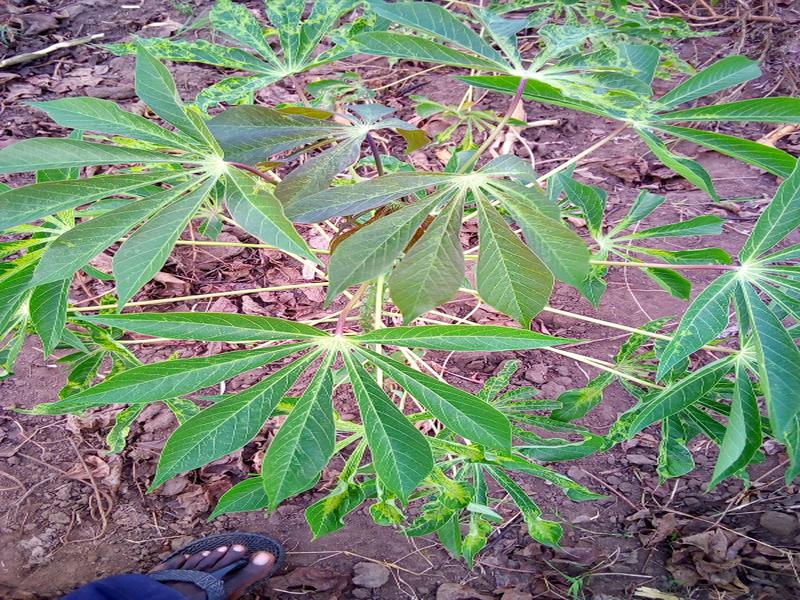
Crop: cassava
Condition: healthy